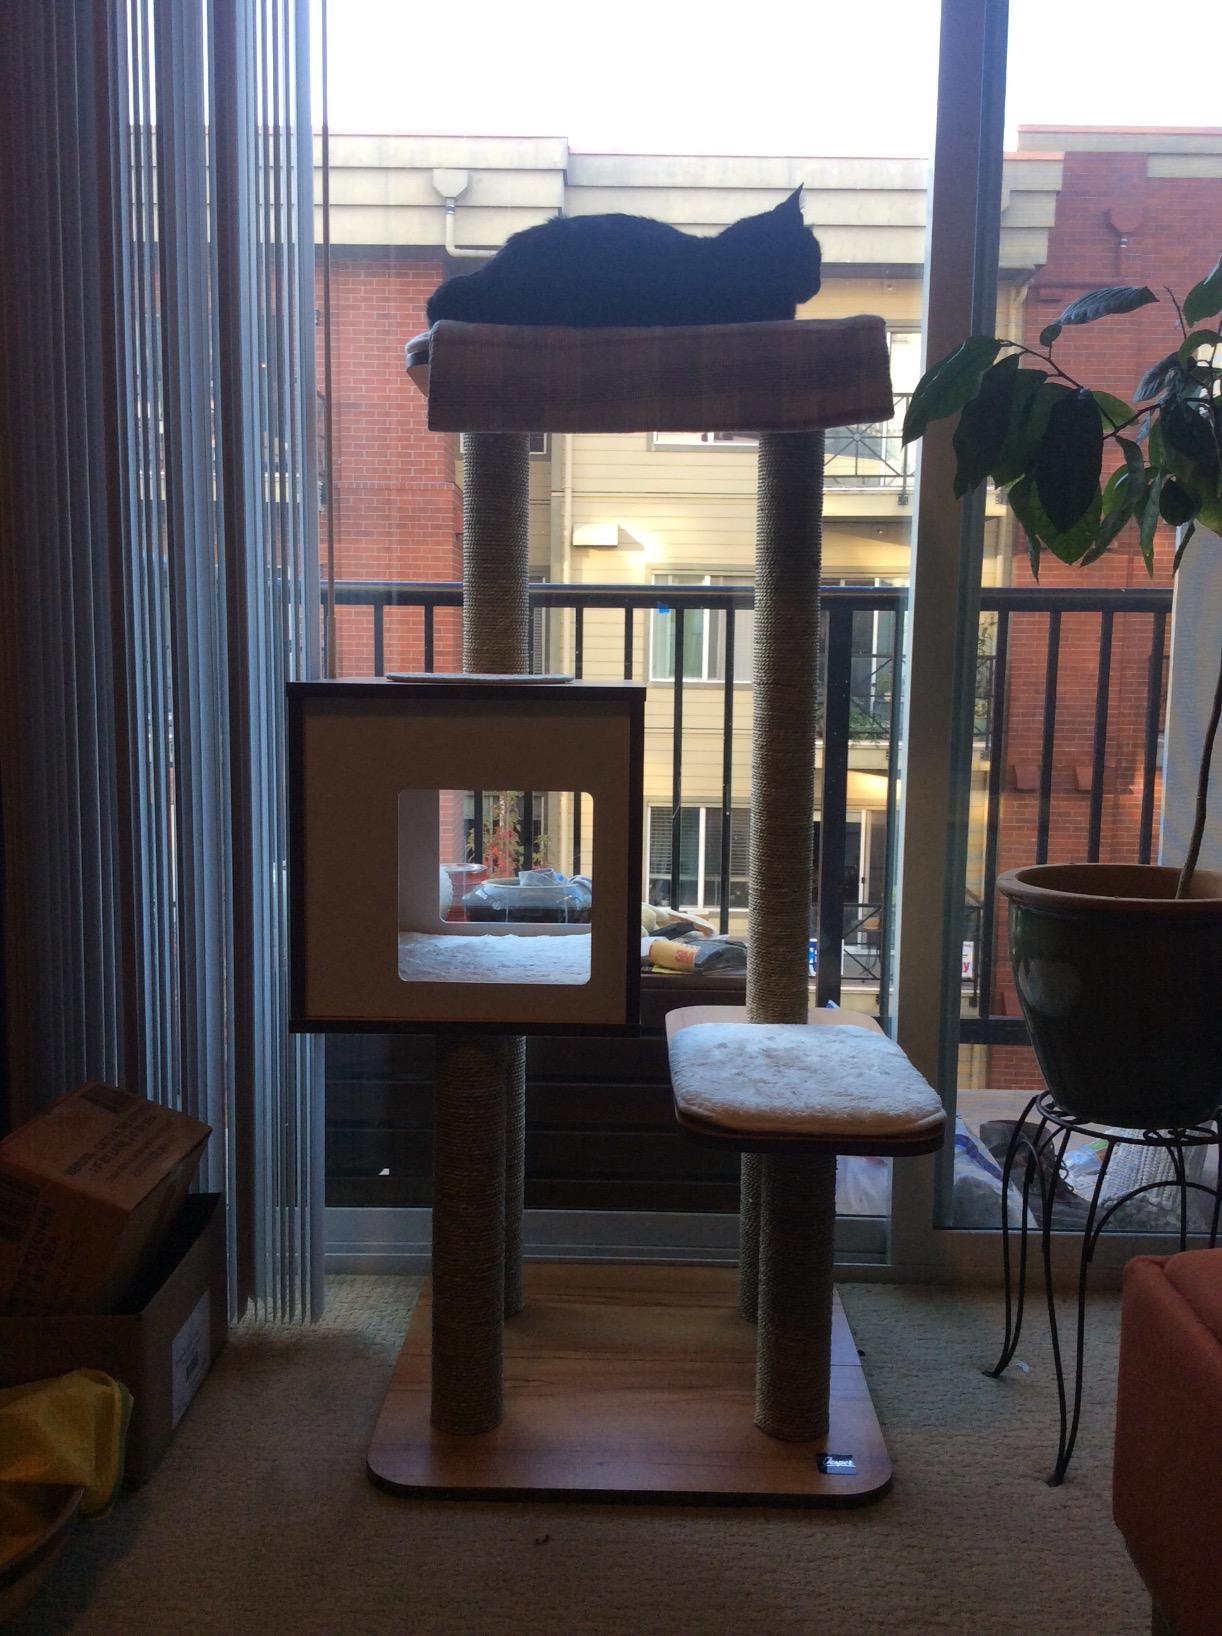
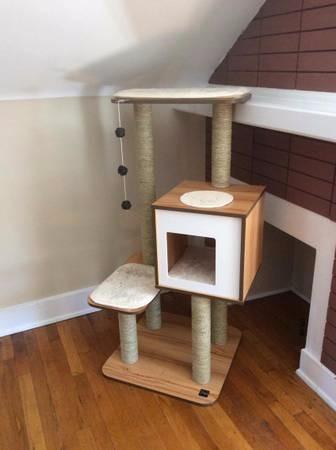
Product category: items_cat tree
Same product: yes